Prometheus camps

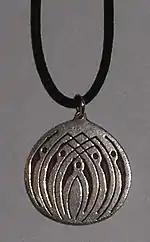
Prometheus medallion

Campers are encouraged to share their own views and perceptions and discuss them, as well as take into account the often-different opinions of others. There are no lessons, only topics that are processed mostly through group discussions. Other methods of processing include debates, games, drama, group work, and other interactive methods. Prometheus camps may also invite guest speakers.